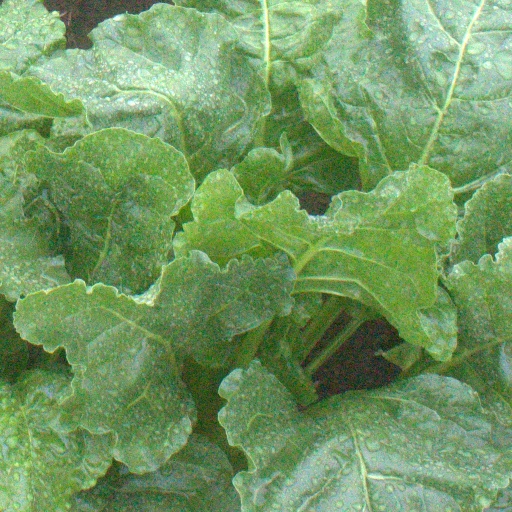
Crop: sugar beet